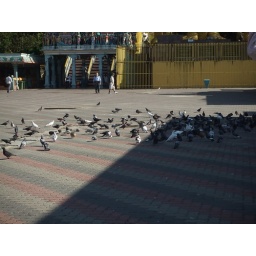
These are a significant symbol of peace in Hinduism and devotees would free the birds as a sign goodwill.